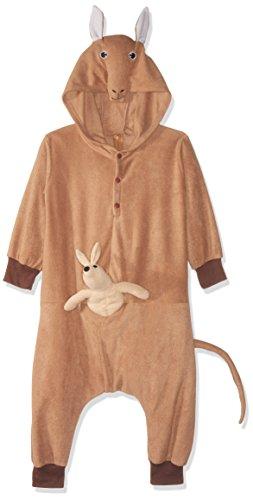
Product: RG Unisex Adult Funsie Kittle Kangaroo Child Large
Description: Great Condition.
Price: $36.61